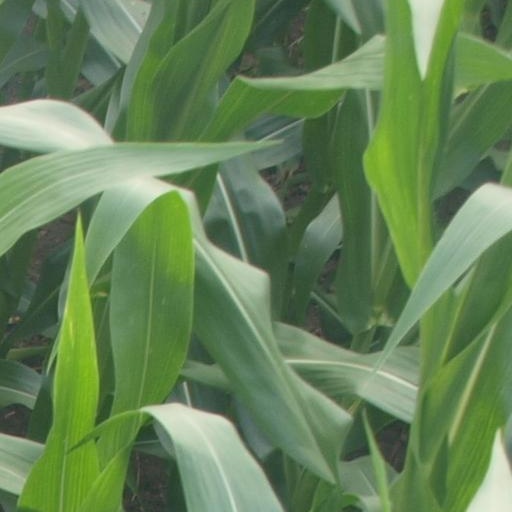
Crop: maize; corn